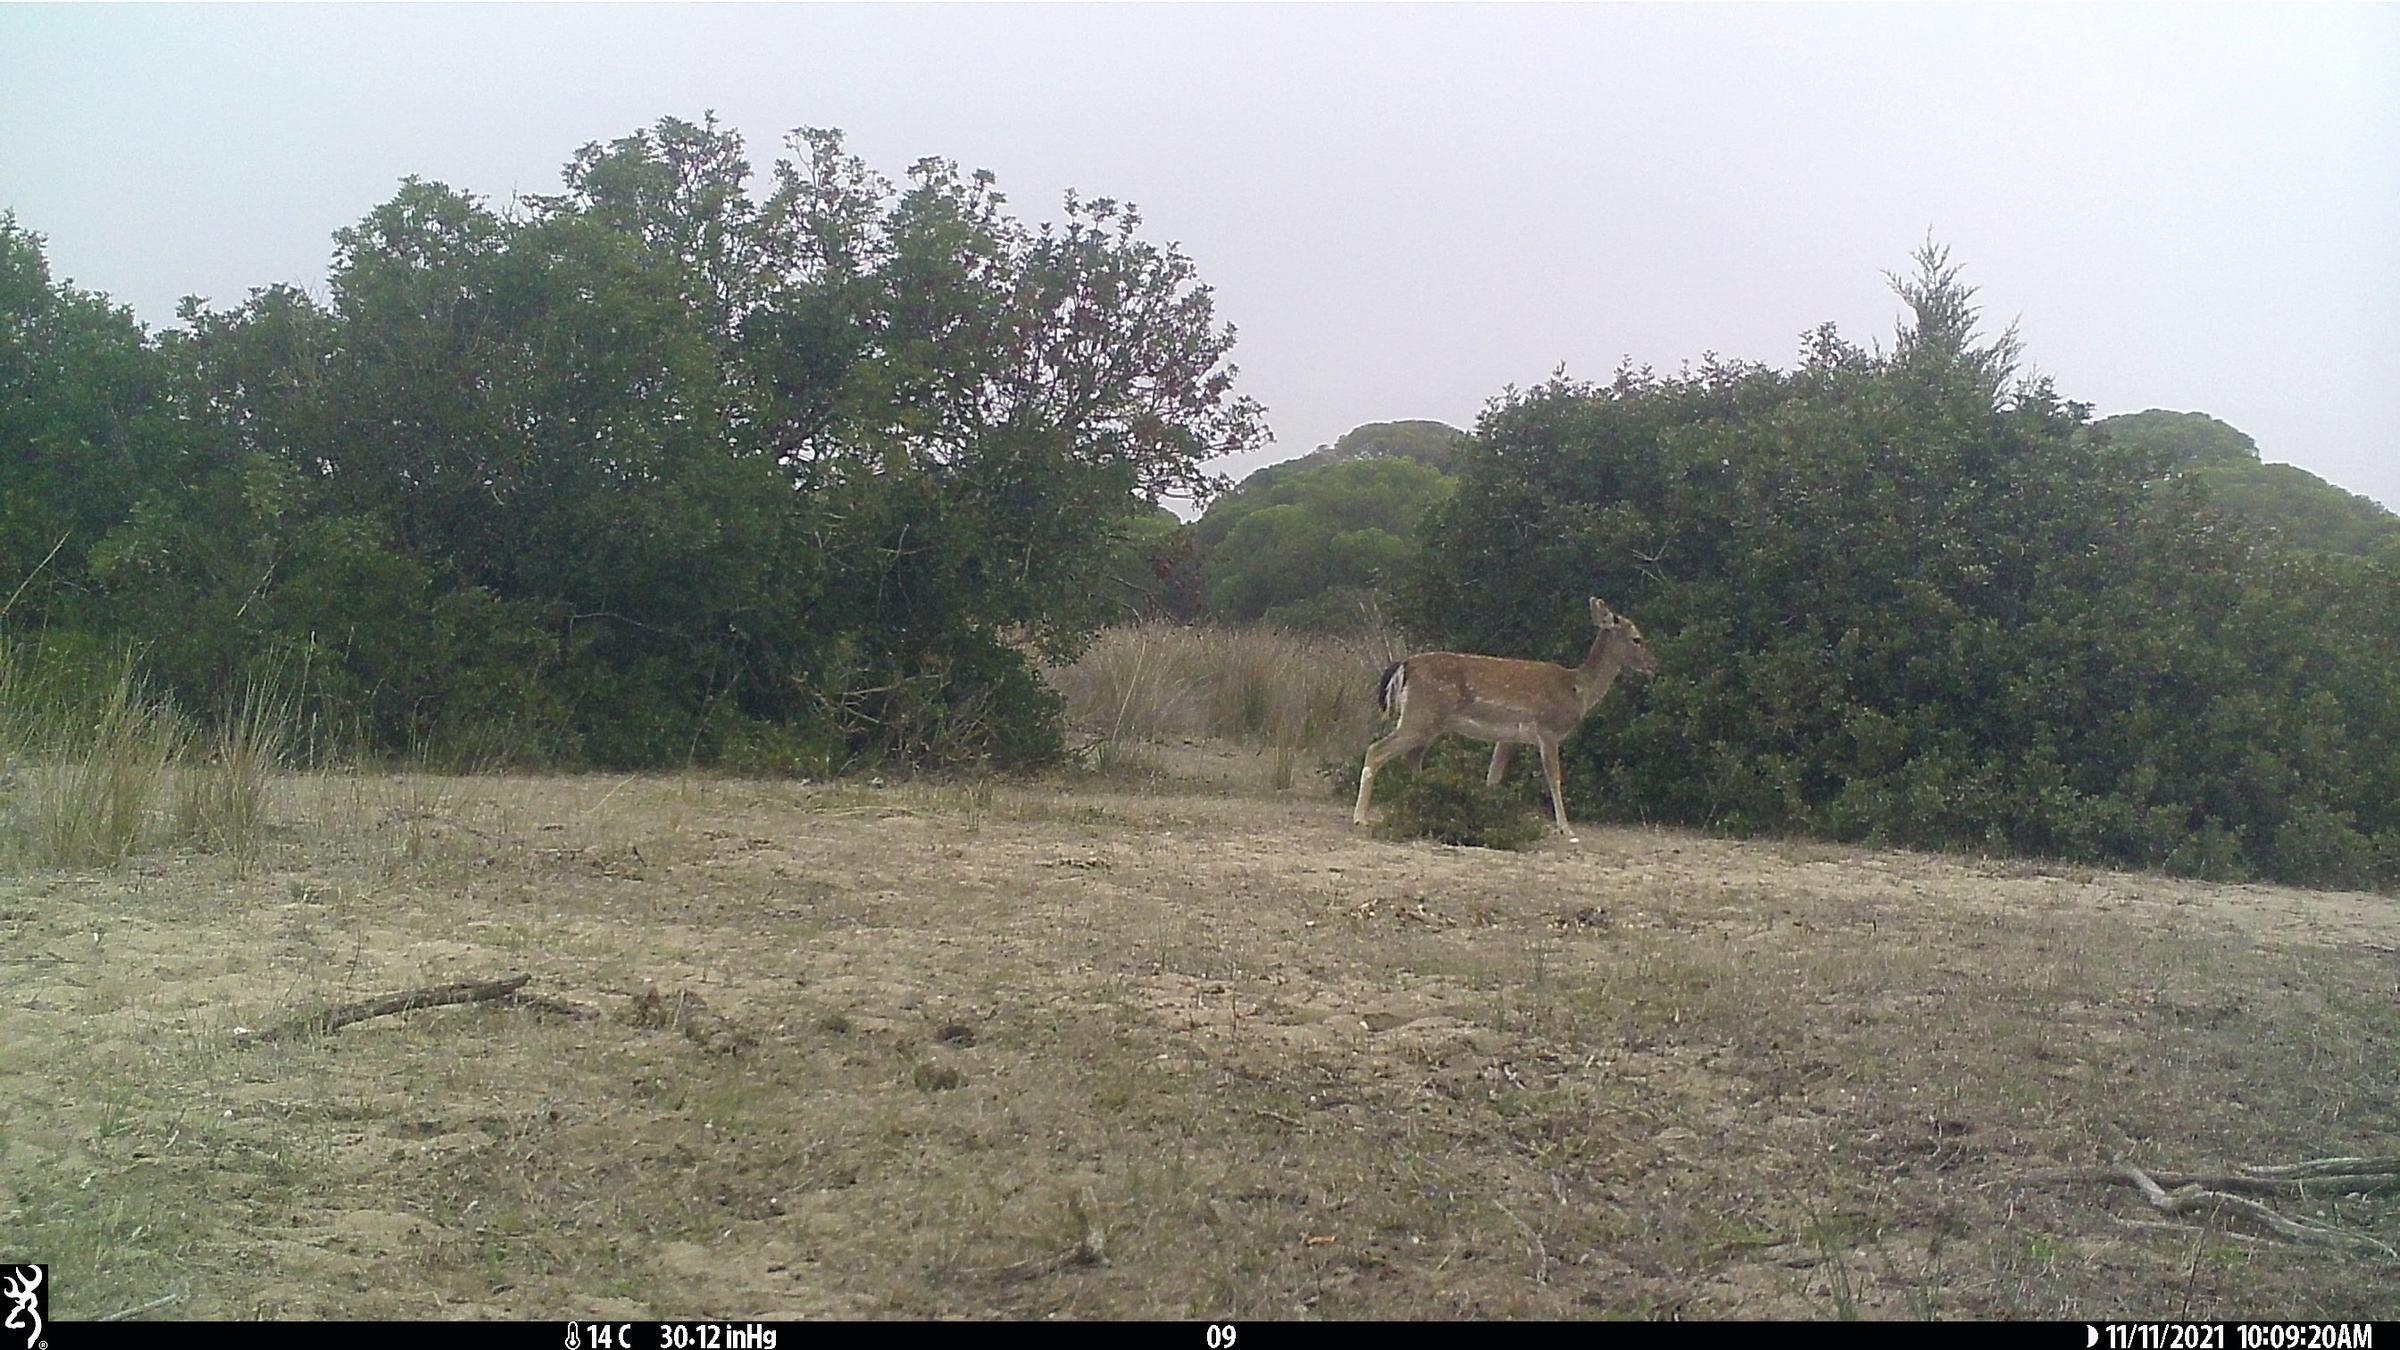
Species: Dama dama